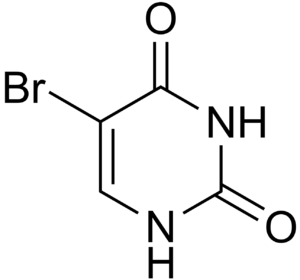
Le 5-bromouracile est un dérivé bromé de l'uracile agissant comme antimétabolite ou analogue de base nucléique à la place de la thymine dans l'ADN susceptible d'induire des mutations de la même manière que la 2-aminopurine. On l'utilise essentiellement comme mutagène expérimental, mais son dérivé désoxy, la bromodésoxyuridine, est utilisé comme antinéoplasique.